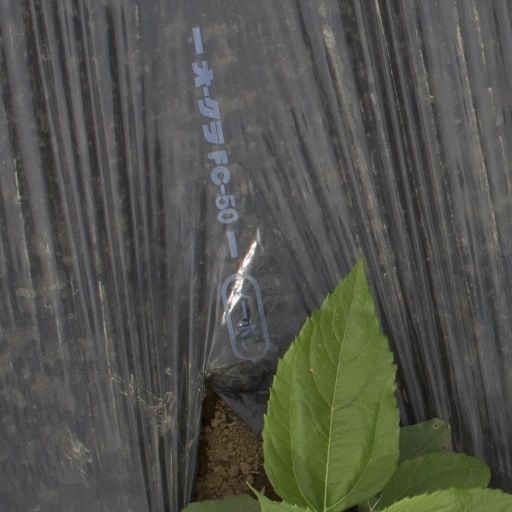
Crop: Jerusalem artichoke